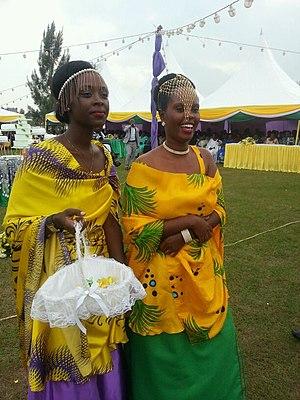
Les Nkole sont une population bantoue d'Afrique de l'Est vivant au sud-ouest de l'Ouganda. L'ancien royaume d'Ankole est leur territoire.